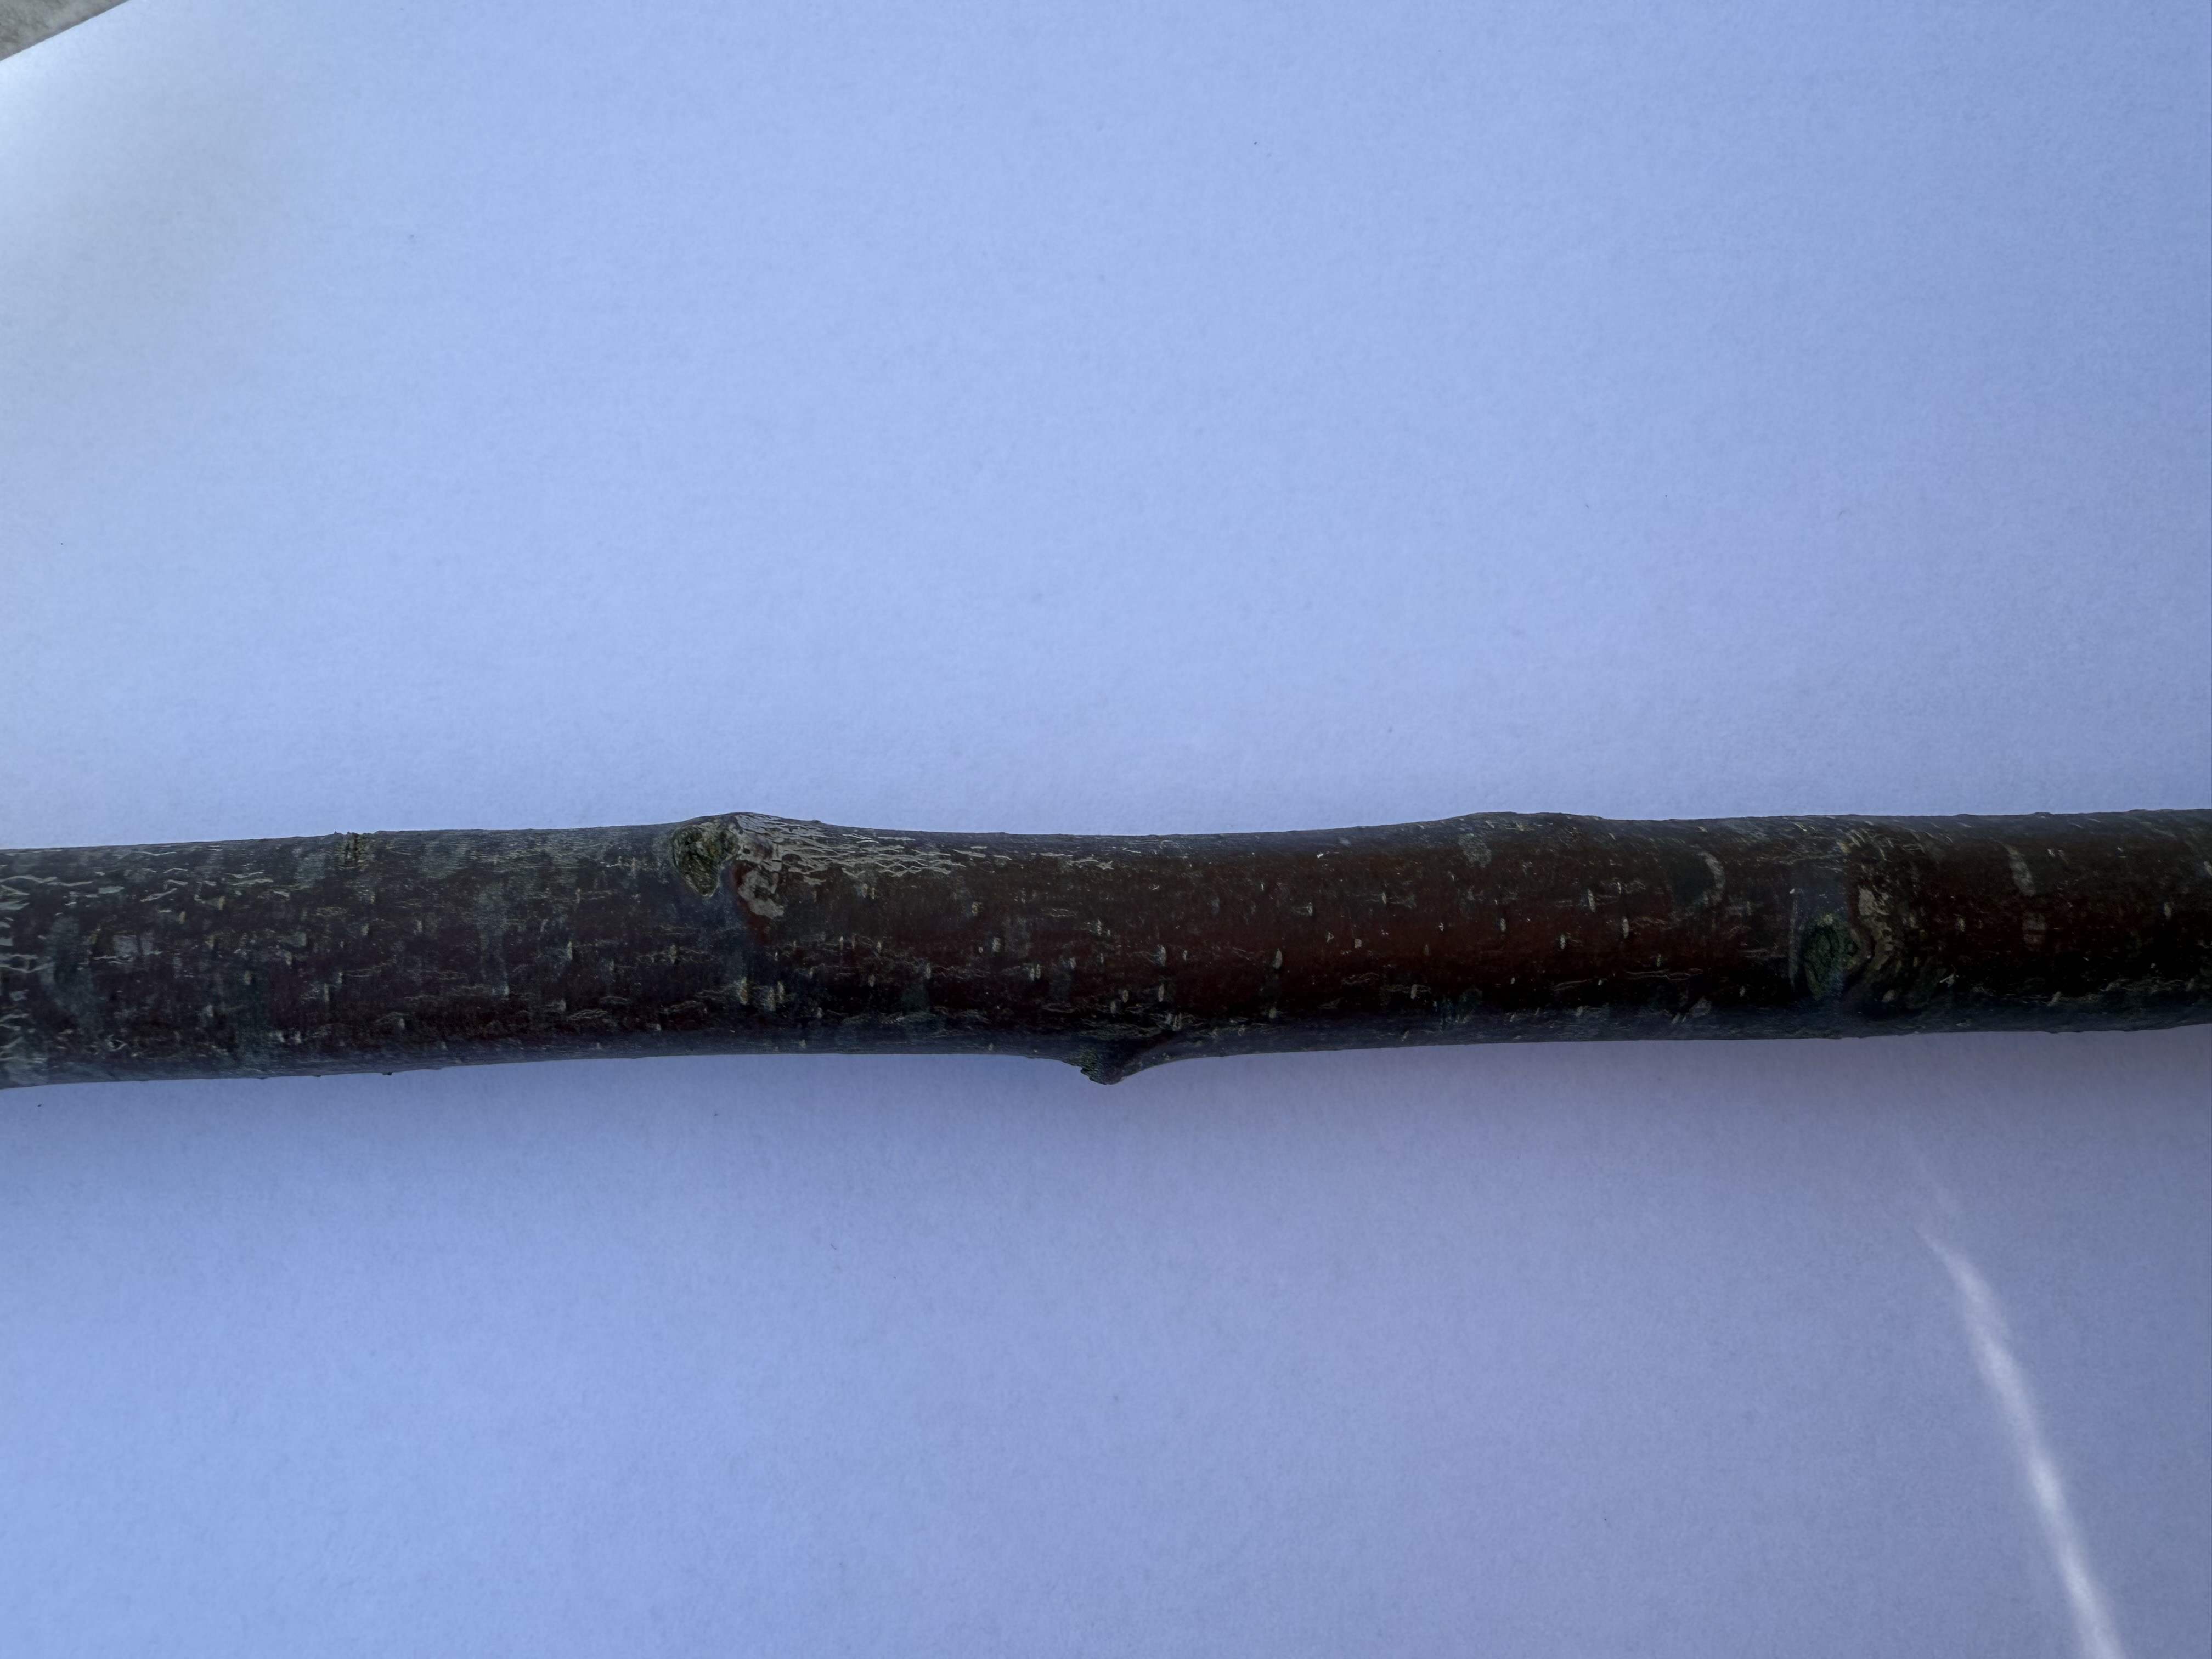
Variety: Fortune Plum